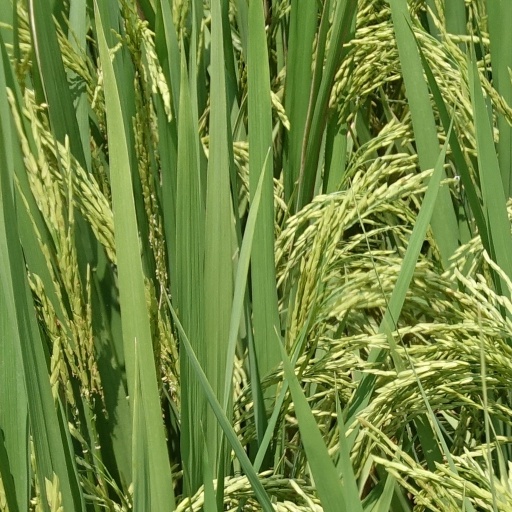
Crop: rice